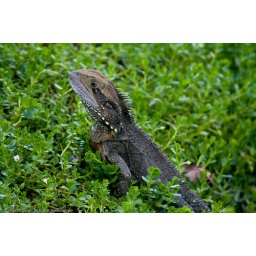
I found this littlle guy hiding in the grass near the lake at home.